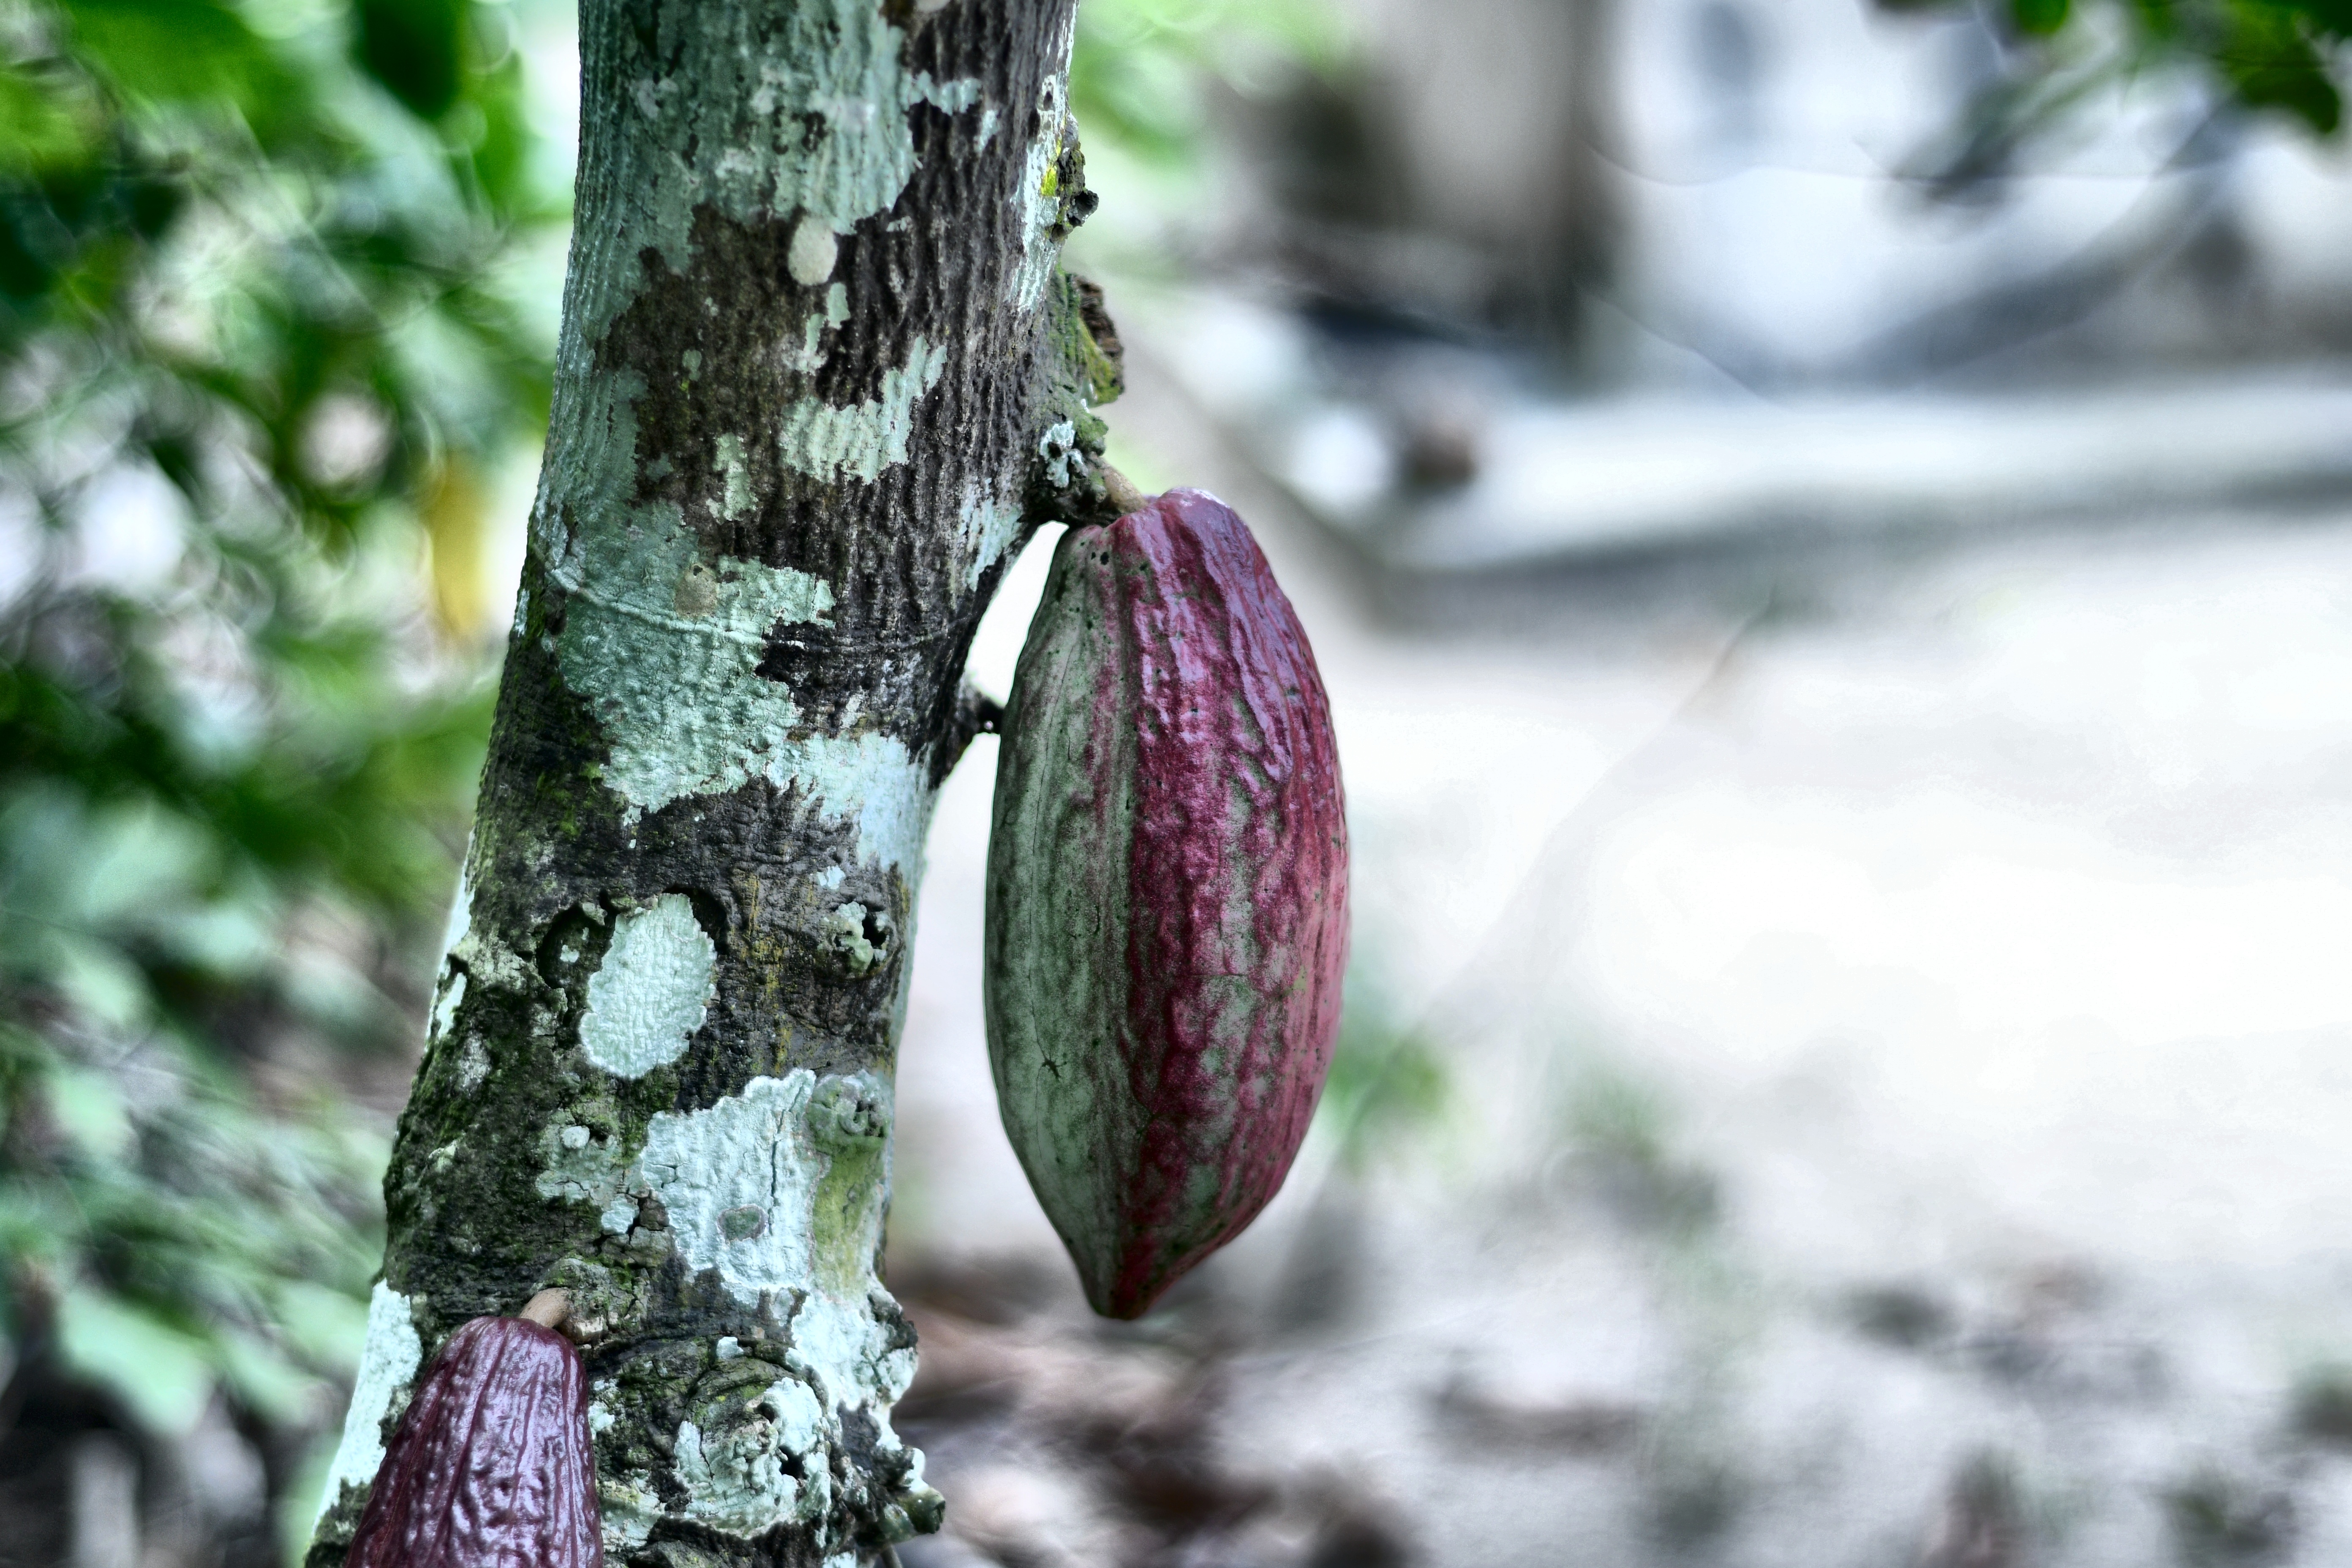
Maturity: unmature
Variety: Guiana